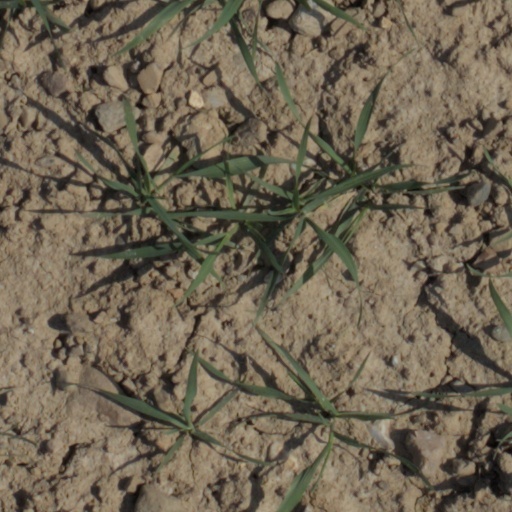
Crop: wheat